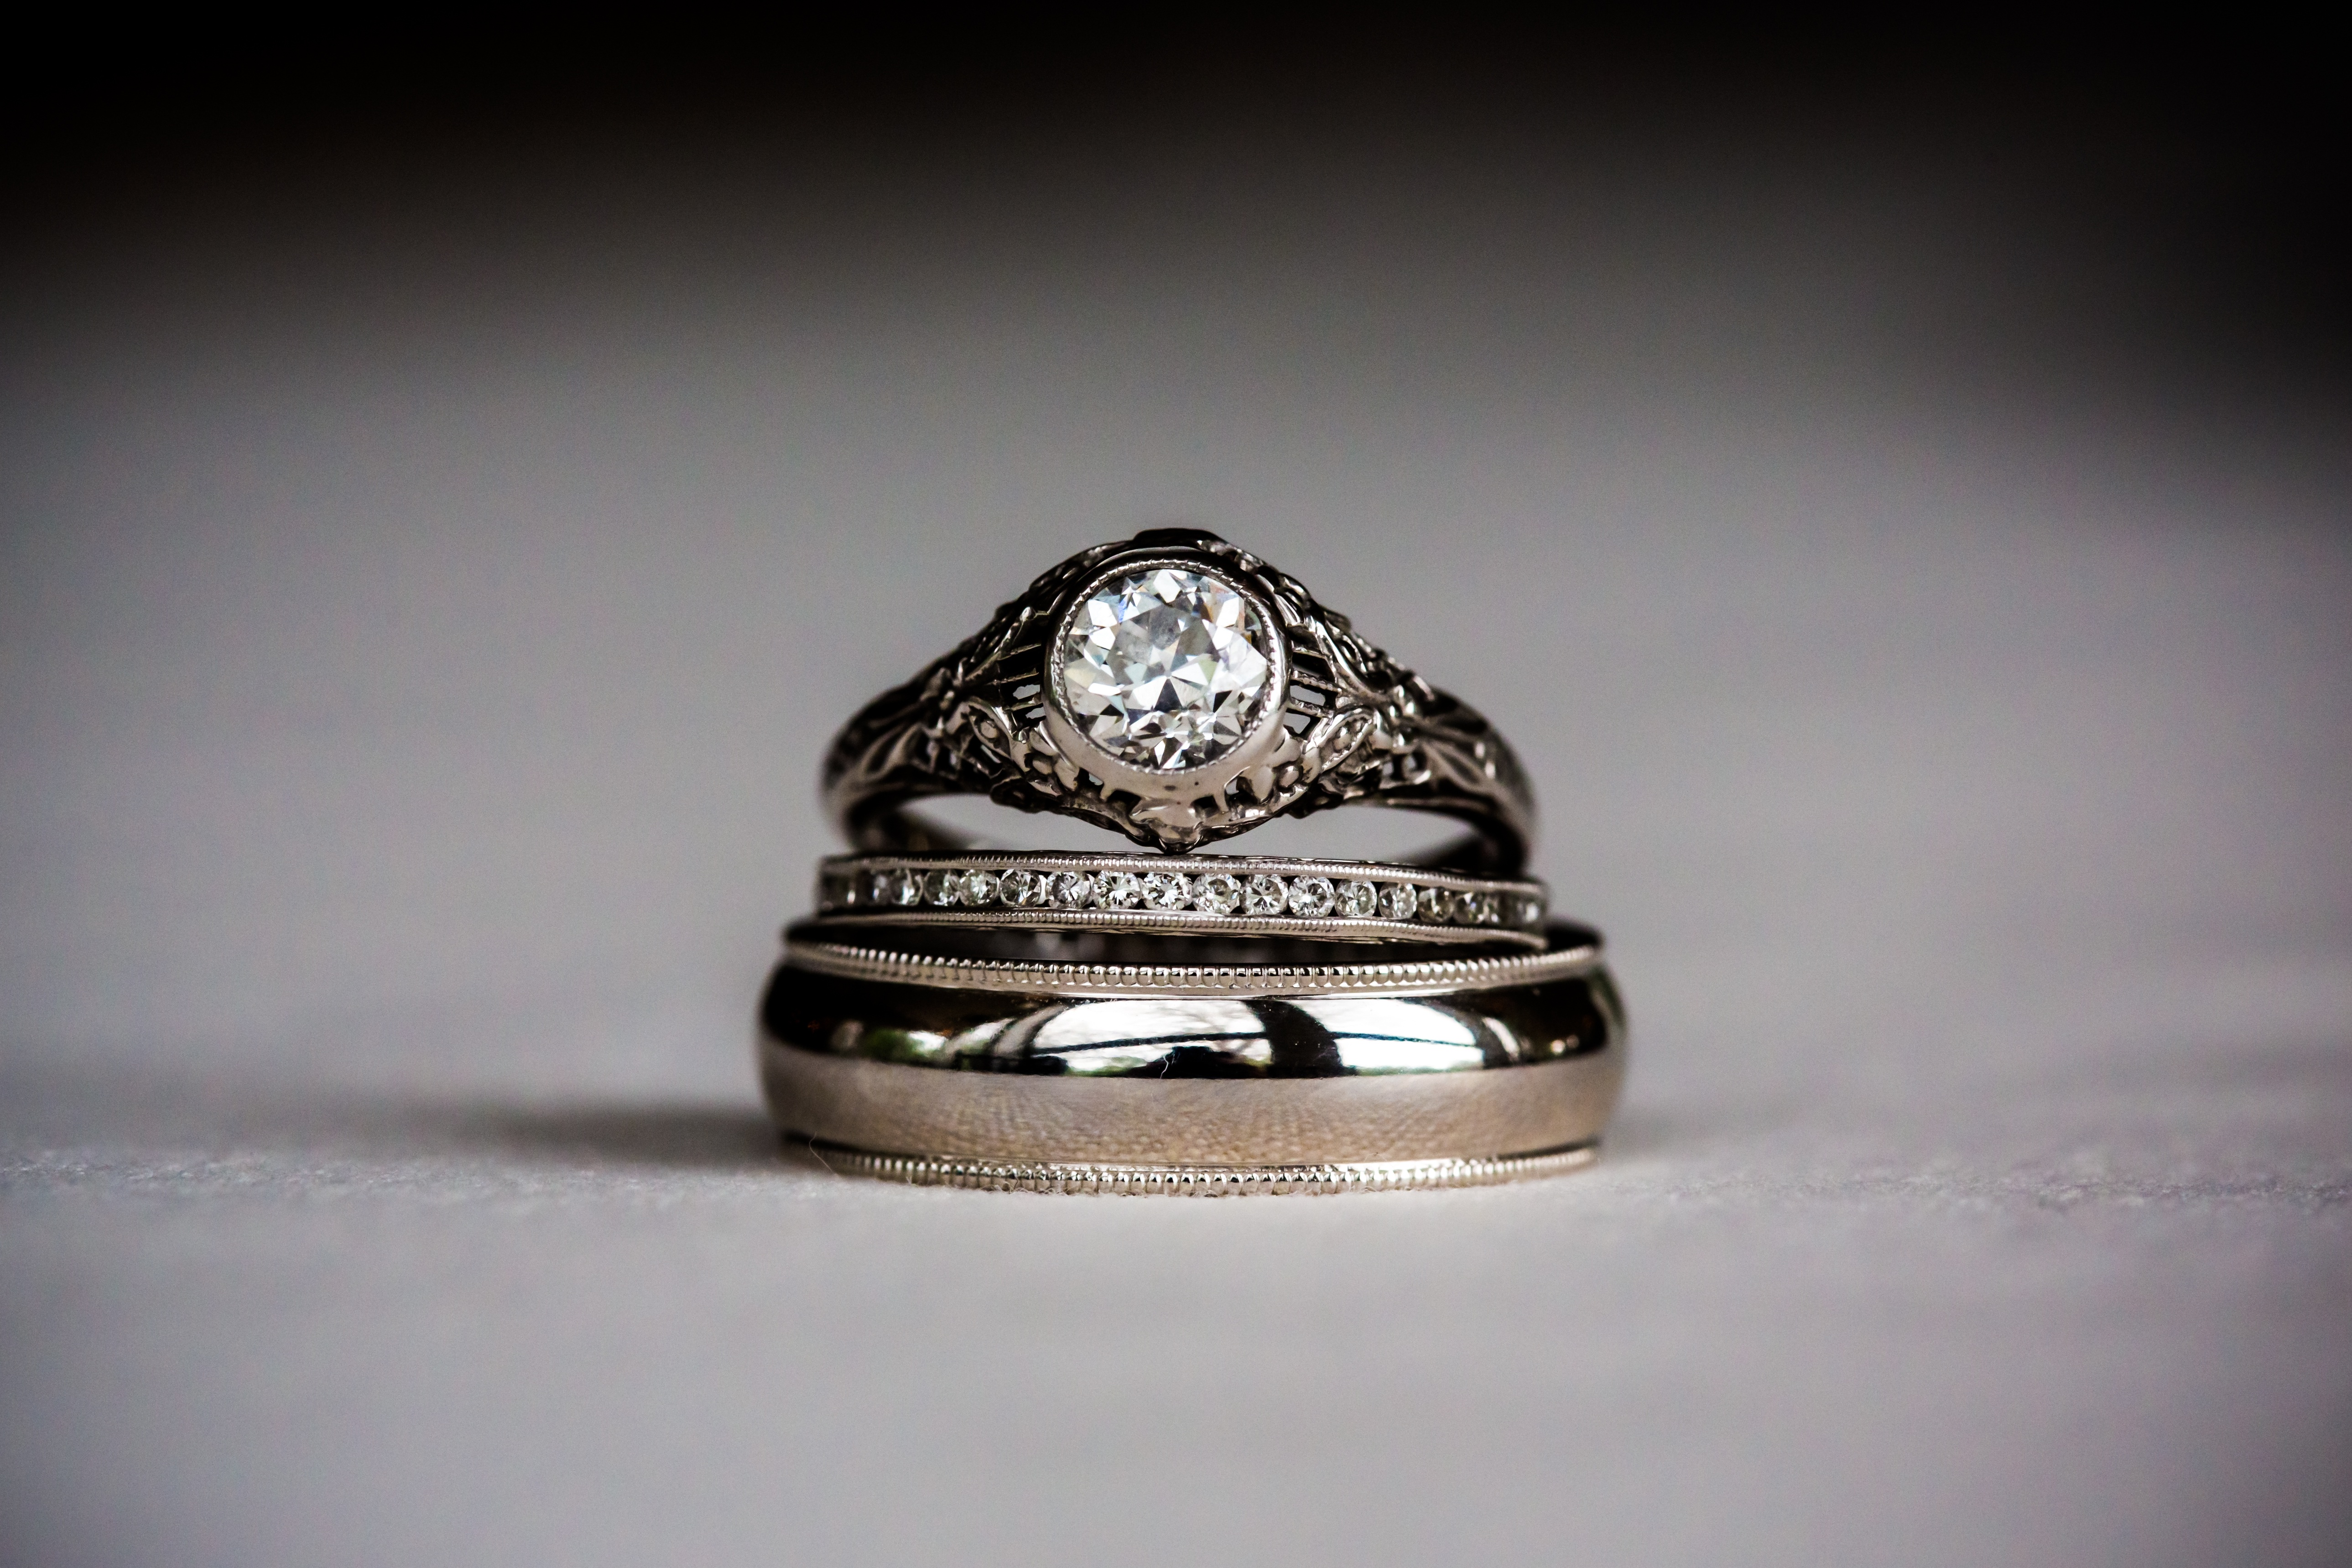
hand, ring, commitment, wedding, jewelry, jewellery, diamond, rings, gemstone, fashion accessory